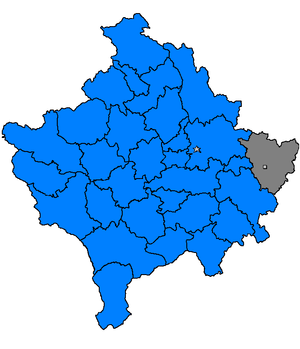
Kamenicë en albanais et Kosovska Kamenica en serbe latin {en serbe cyrillique : Косовска Каменица ; autre nom albanais : Dardana est une ville et une commune/municipalité du Kosovo. Elles font partie du district de Gjilan/Gnjilane ou du district de Kosovo-Pomoravlje. En 1991, la commune/municipalité comptait 51 272 habitants, dont une majorité d'Albanais. En 2009, la population de la commune/municipalité était estimée par l'OSCE à 63 000 habitants. Selon le recensement kosovar de 2011, la commune compte 35 600 habitants.